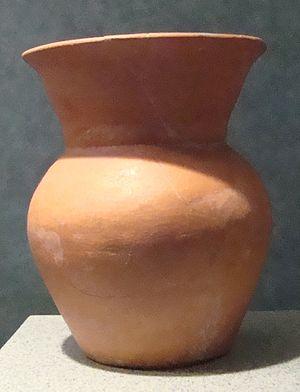
Le Musée national d'anthropologie de Mexico est un musée situé dans le bois de Chapultepec, à Mexico, et consacré à l'archéologie et l'histoire des civilisations préhispaniques du Mexique, principalement de Mésoamérique, et à l'ethnographie des actuels peuples indigènes du pays. Depuis son inauguration en 1964, il est considéré comme un des plus importants musées mexicains et, avec plus de 2 millions de visiteurs en 2013, il a été également le plus visité. En surface d'exposition, il est également l'un des plus grands musées du continent américain.